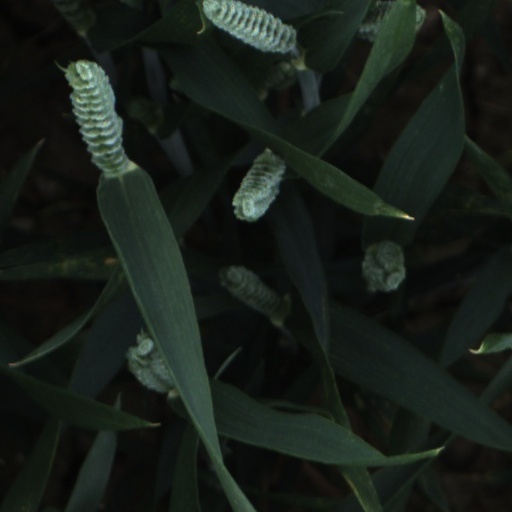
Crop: wheat